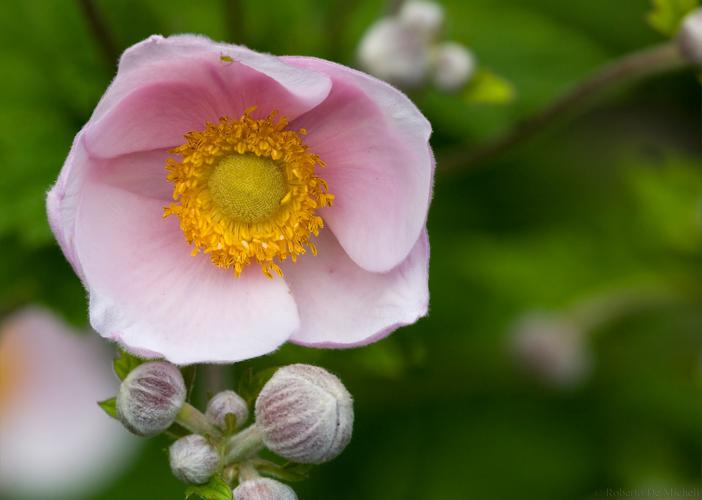
Label: japanese anemone